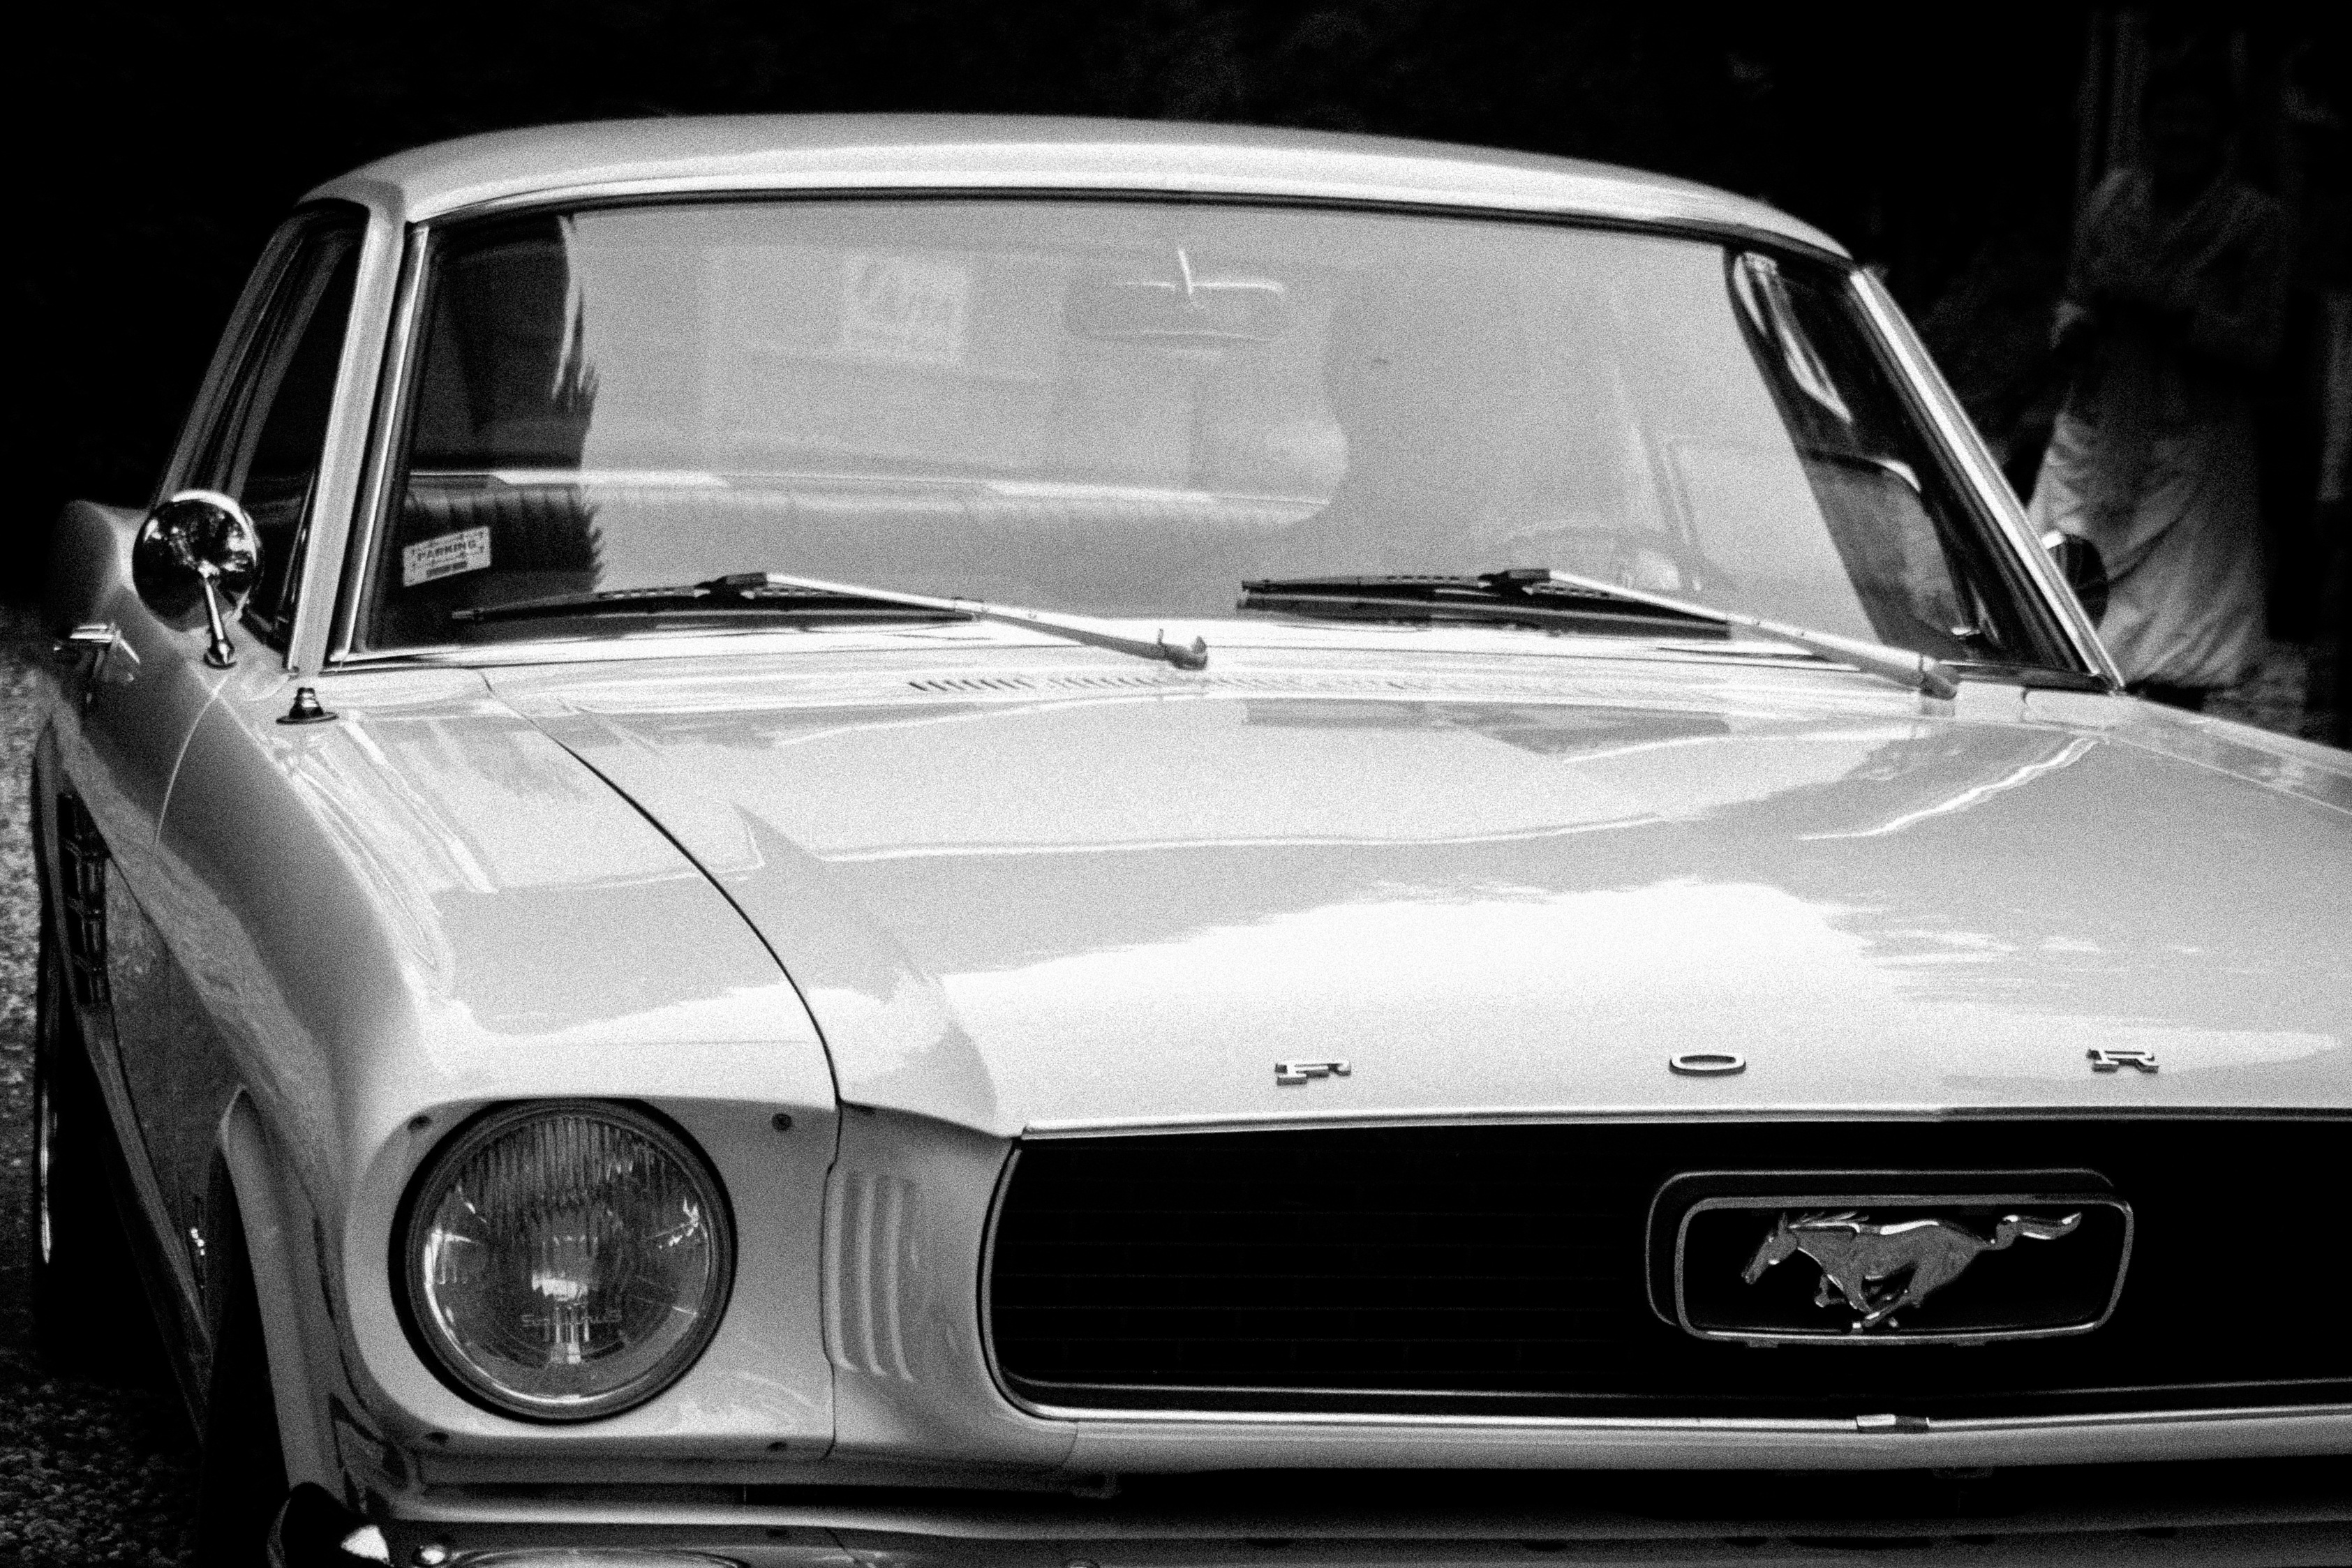
white, car, vintage, retro, old, transport, vehicle, automotive, sports car, motor vehicle, vintage car, hood, muscle car, ford, luxury, radiator, sedan, oldtimer, classic, mustang, gloss, shining, stylish, rapture, antique car, land vehicle, excel, automobile make, automotive exterior, compact car, automotive design, luxury vehicle, executive car